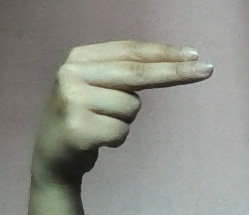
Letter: ain